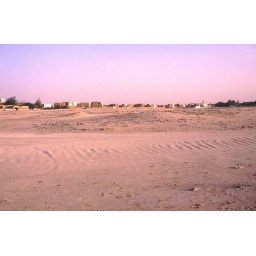
Leaving Nouakchott the road is rather bad. &amp;quot;Corrugation&amp;quot; is created by cars and trucks.